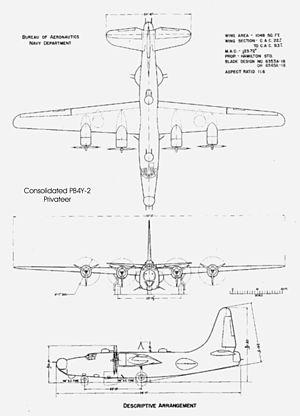
Le Consolidated PB4Y est un avion de patrouille maritime dérivé du B-24 Liberator. Quadrimoteur, doté d'un rayon d'action d'environ 4 500 km à une vitesse de croisière de 380 km/h, avec un équipage de 11 personnes, le PB4Y-2 apparaît en 1943.